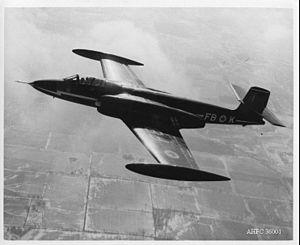
La liste des avions classés de première génération couvre les premières tentatives d'avions militaires utilisant des moteurs à réaction lors de la Seconde Guerre mondiale aux capacités opérationnelles limitées, aux premiers avions de combats matures tel que le F-86 utilisé durant la guerre de Corée.
L'Avro CF-100 Canuck est l'unique avion de combat conçu par le Canada à avoir été fabriqué en série. Il a été mis en service en 1953 et construit à quelque 700 exemplaires, dont 53 exportés vers la Belgique.